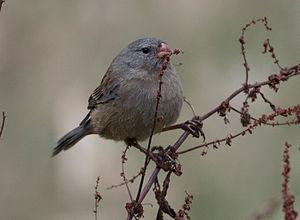
La province de Salta est une province de l'Argentine, située à l'extrême nord-ouest du pays. Elle est limitée au nord par la province de Jujuy et par la Bolivie, à l'est par le Paraguay, Formosa et la province du Chaco, au sud par les provinces de Santiago del Estero, de Tucumán et de Catamarca, enfin à l'ouest par le Chili.